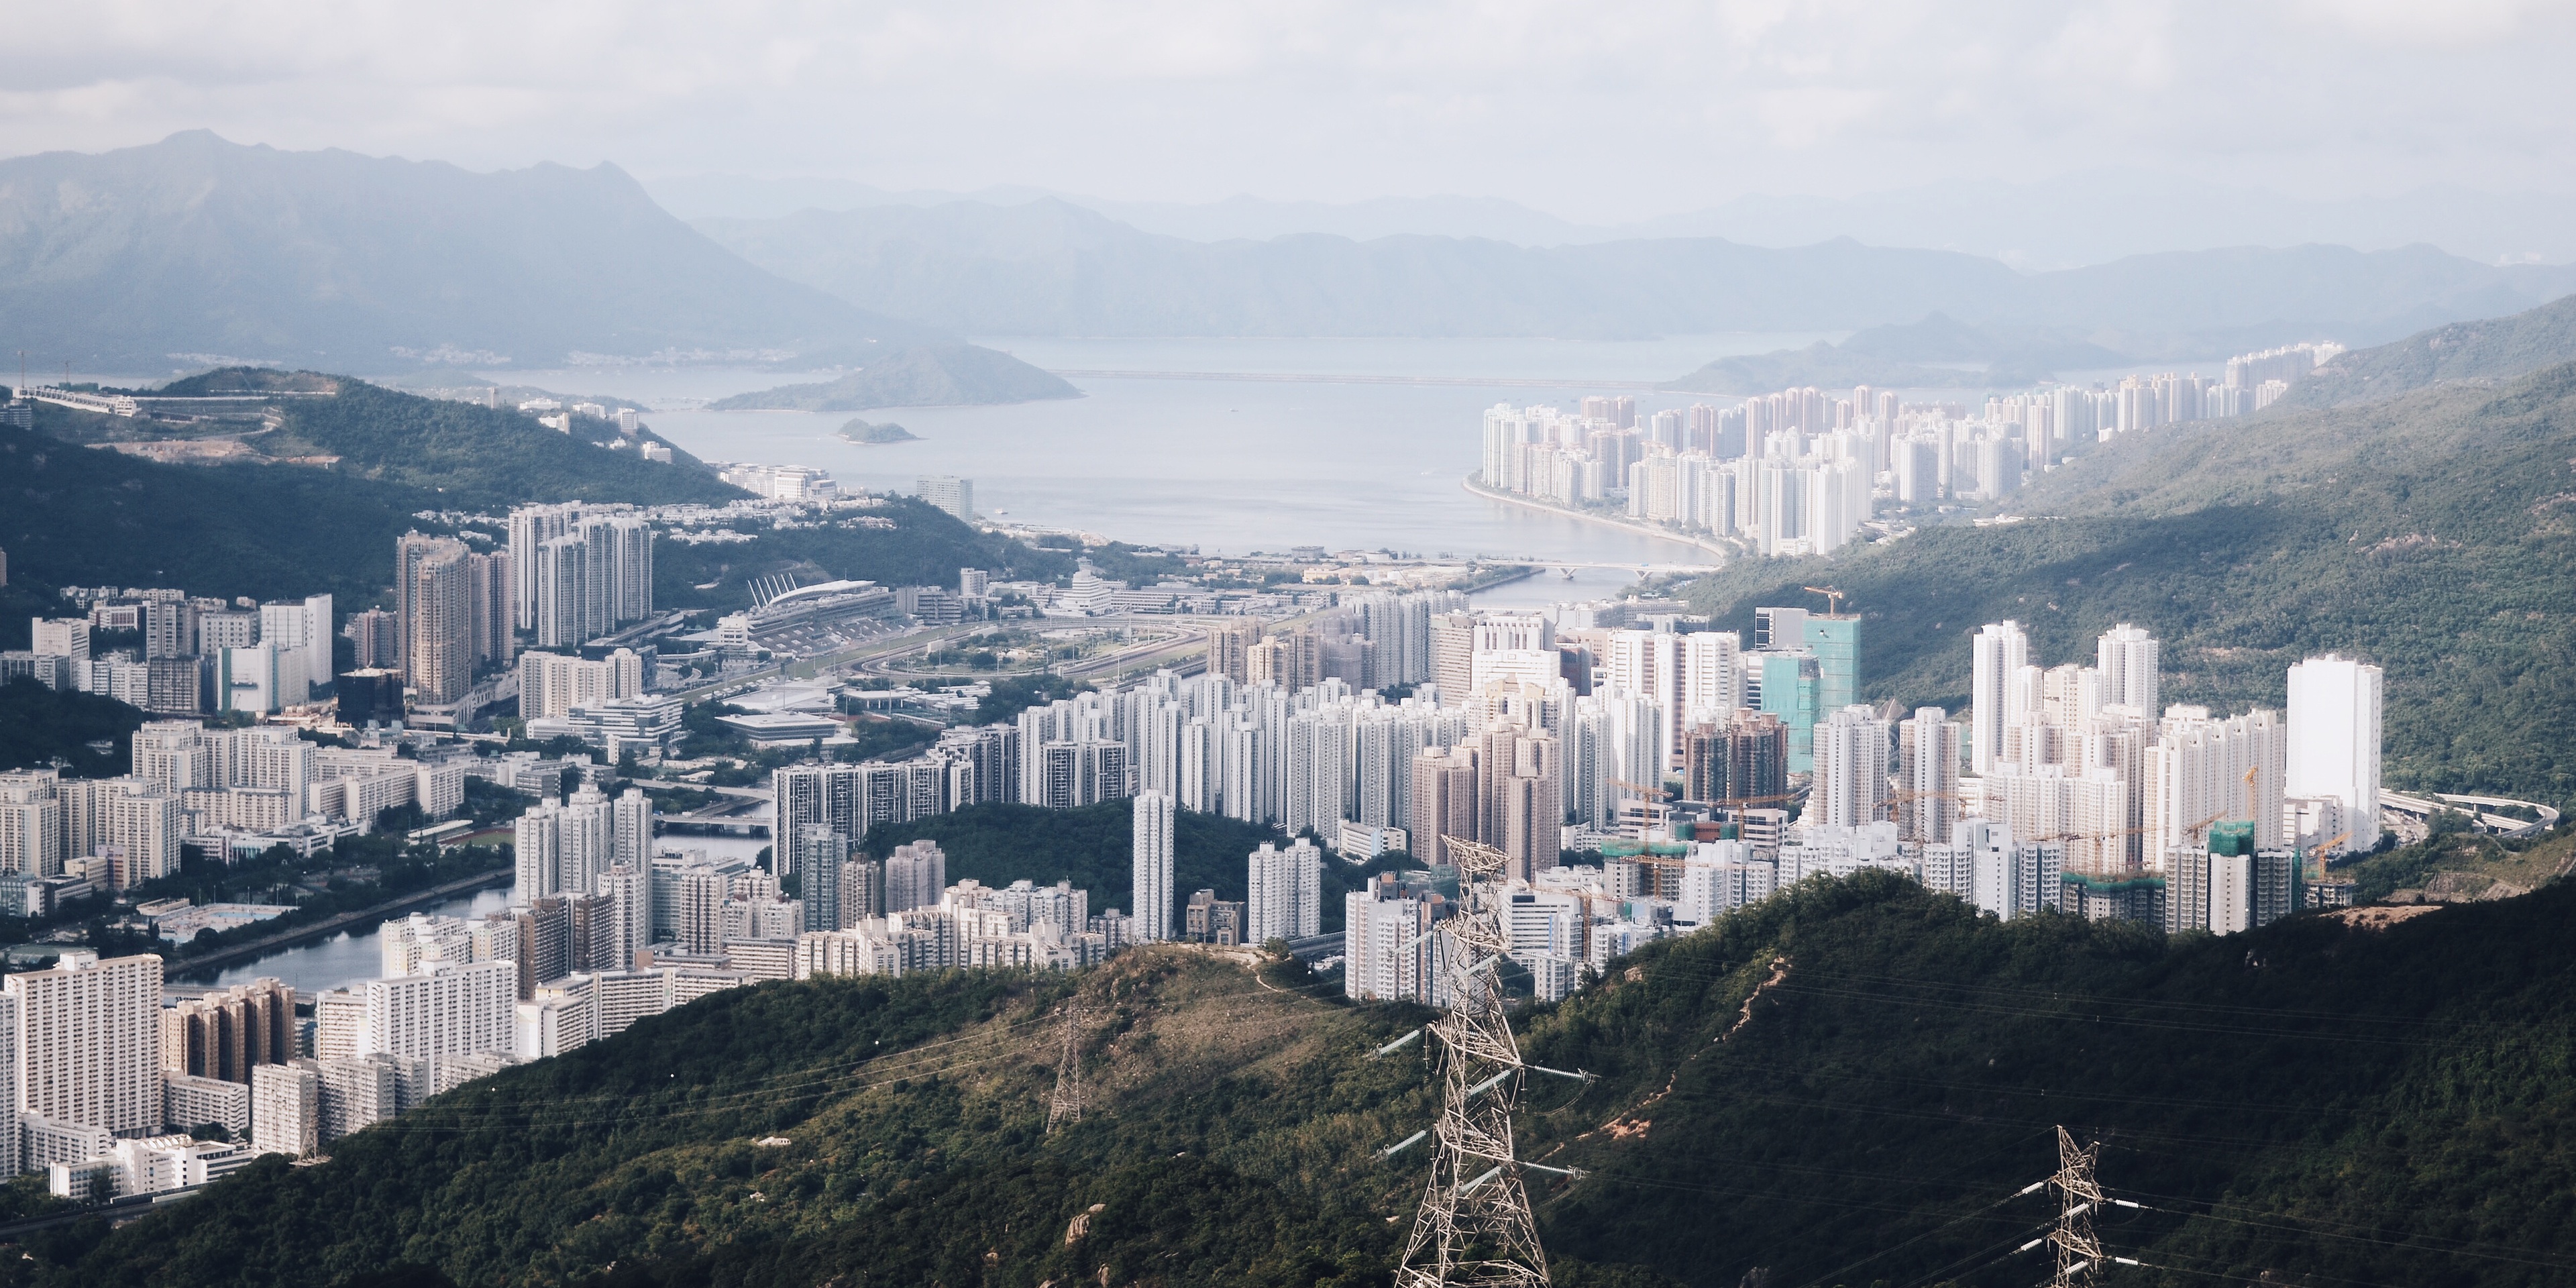
horizon, mountain, skyline, photography, lake, city, skyscraper, mountain range, foggy, cityscape, panorama, construction, haze, landmark, buildings, infrastructure, misty, aerial photography, high rises, geographical feature, atmospheric phenomenon, human settlement, atmosphere of earth, mountainous landforms